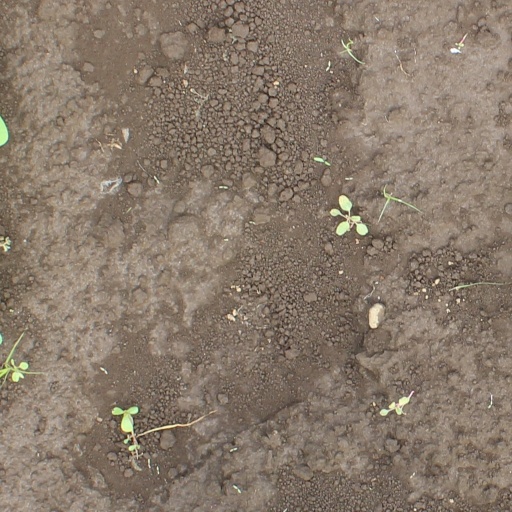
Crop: soybean